Yuki Togashi

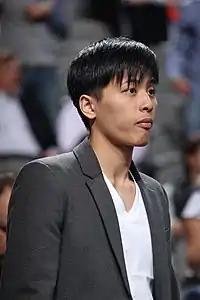
Dallas, USA

In July 2014, Togashi joined the Dallas Mavericks for the 2014 NBA Summer League where he was the shortest player in the competition and subsequently became a fan favorite. In four summer league games, he averaged 4.0 points and 1.5 rebounds in 9.3 minutes per game. On 15 October 2014, he signed with the Mavericks, only to be waived by the team six days later.